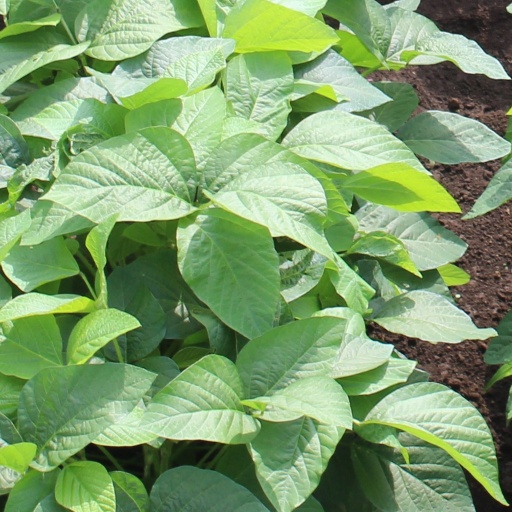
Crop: soybean